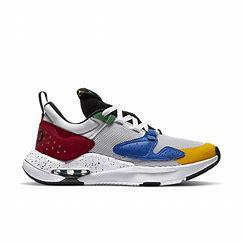
Brand: Jordan
Model: Air Cadence